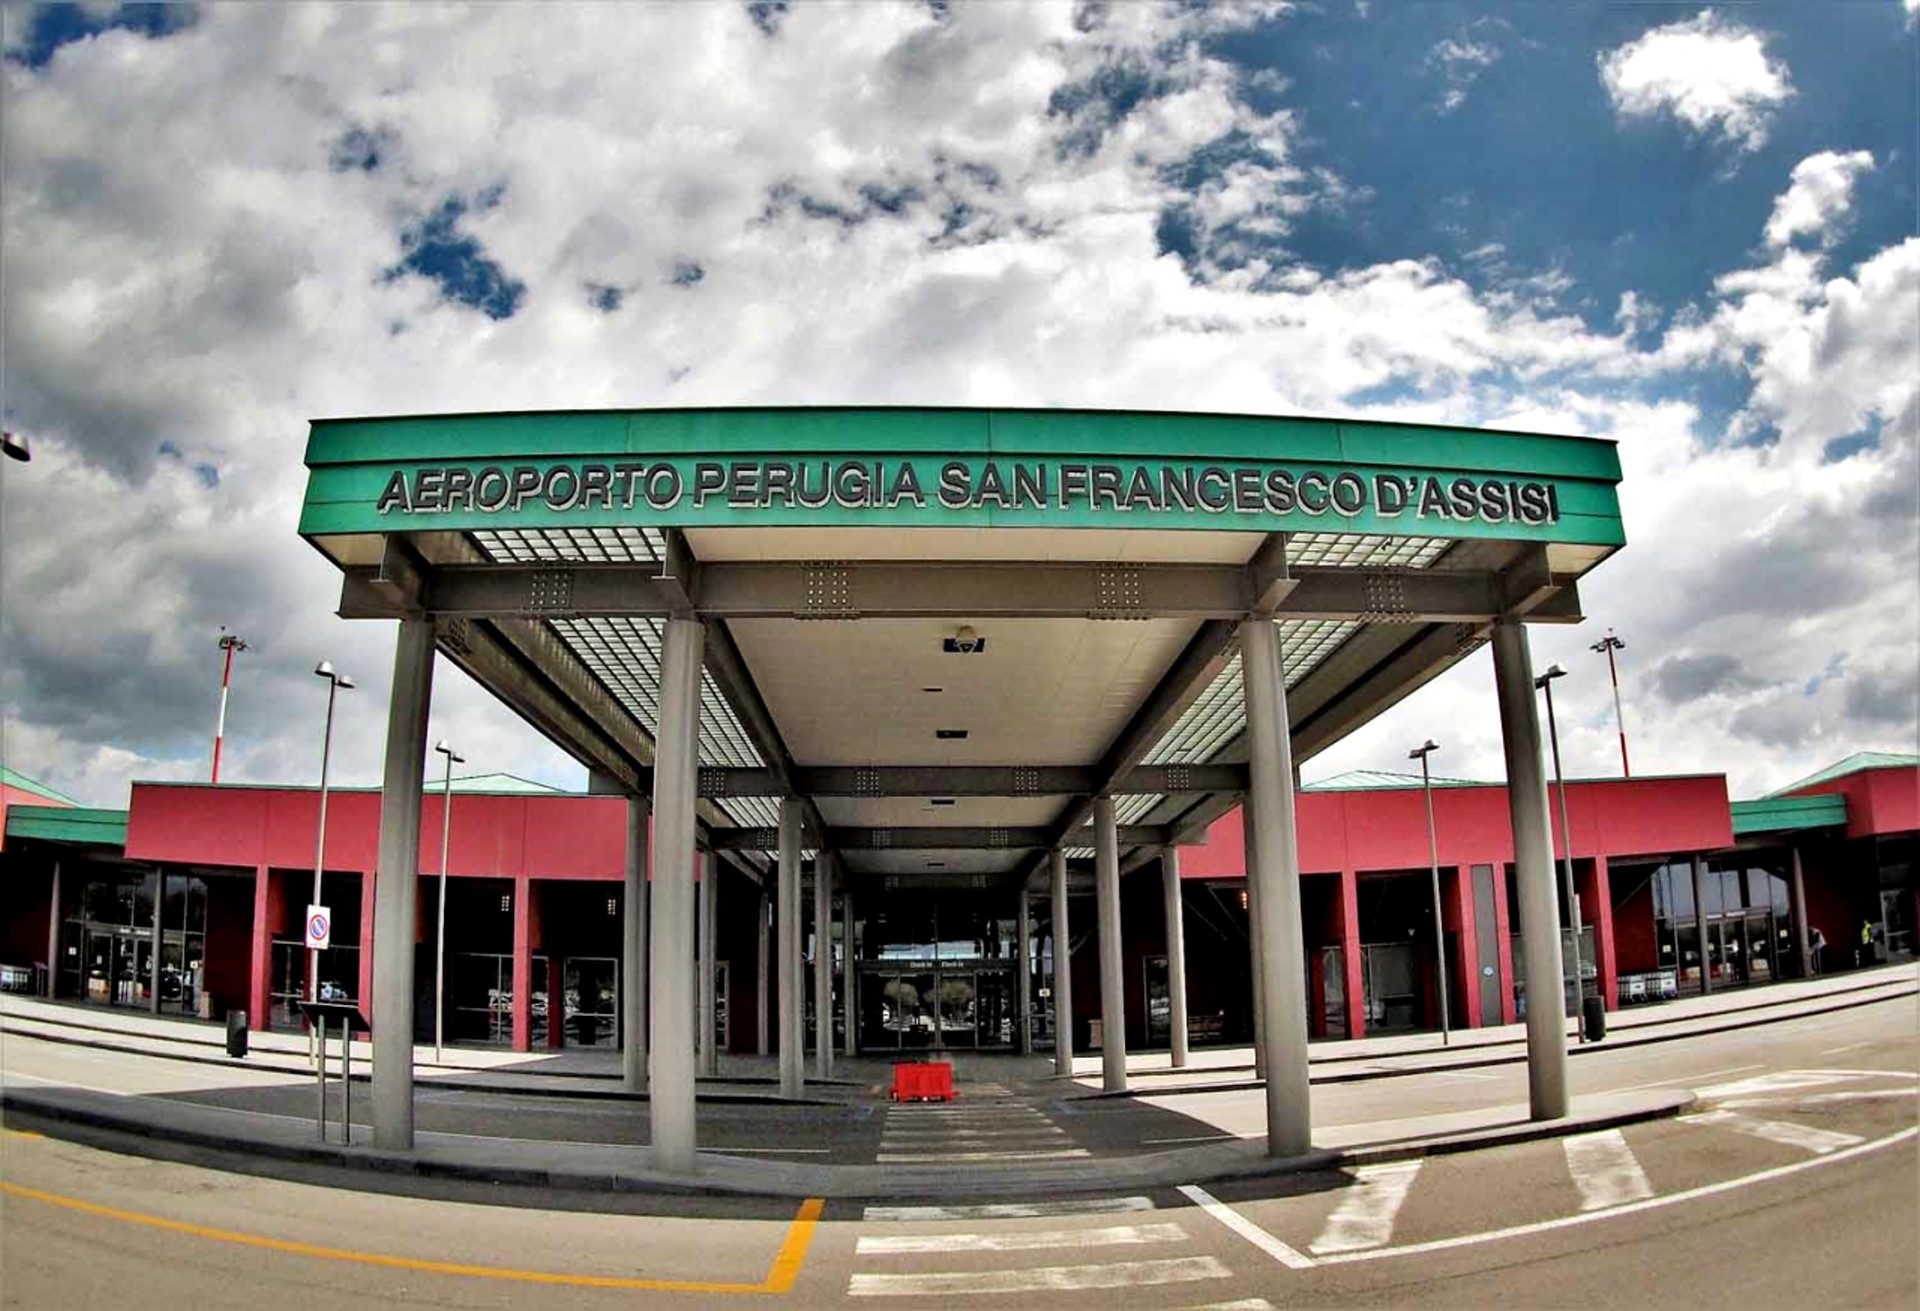
structure, airport, plaza, train station, stadium, arena, retail, shopping mall, sport venue, outlet store, airport st francis, airport peruiga